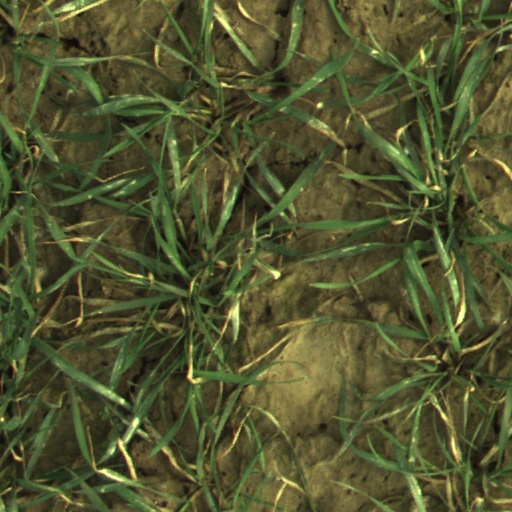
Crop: wheat